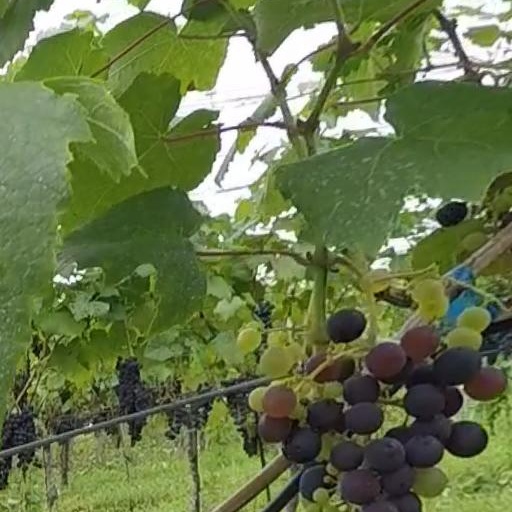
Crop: grape